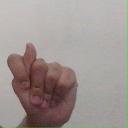
अक्षर: ट